Swiss mercenaries

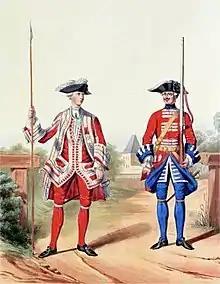
Soldier and officer of the Swiss Guards in French service in 1757

During the period of formalization of the employment of Swiss mercenaries in organized bodies from the late 16th century on, customary capitulations existed between employing powers and the Swiss cantons or noble families assembling and supplying these troops. Such contracts would generally cover specific details such as the numbers, quality, pay rates and equipment of recruits. Provisions were commonly made that Swiss soldiers would only serve under officers of their own nationality, would be subject to Swiss laws, would carry their own flags and would not be employed in campaigns that would bring them into conflict with Swiss in the service of another country.